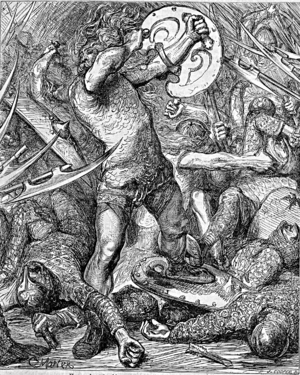
Hereward le Wake, connu en son temps sous le nom d'Hereward le Proscrit ou Hereward l'Exilé, fut un des chefs de la résistance anglaise à la conquête normande de l'Angleterre au XIᵉ siècle, mais il fut considéré comme un hors-la-loi à partir de 1055, lorsque le roi Édouard l'exila.